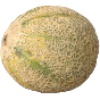
Label: Cantaloupe 2